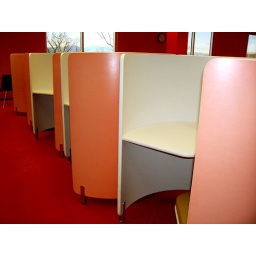
The study carosels at the DU library come in three flavors, pink orange and yellow. Tastes like sherbert.